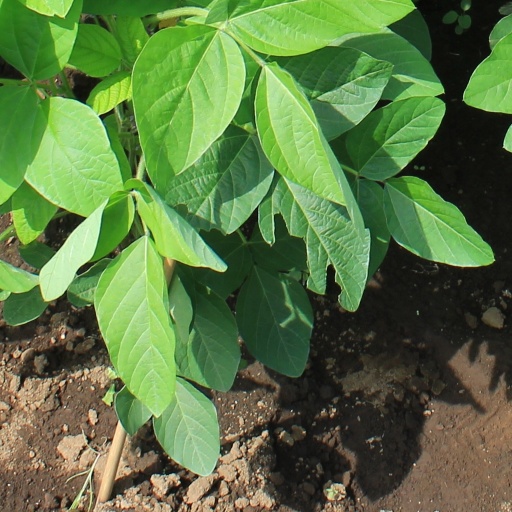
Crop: soybean